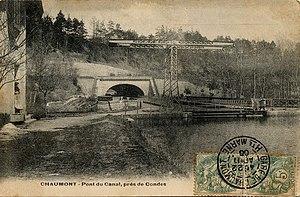
Carte postale du tunnel de Condes (vers 1906)
Le Canal entre Champagne et Bourgogne anciennement canal de la Marne à la Saône est un canal à bief de partage au gabarit Freycinet reliant les vallées de la Marne et de la Saône.
Condes est une commune française située dans le département de la Haute-Marne, en région Grand Est.